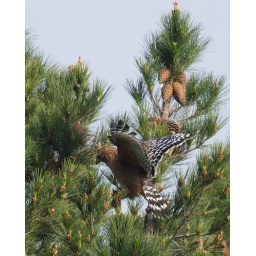
The other of a pair of hawks that spent a few minutes hanging out in the pine trees across the street.